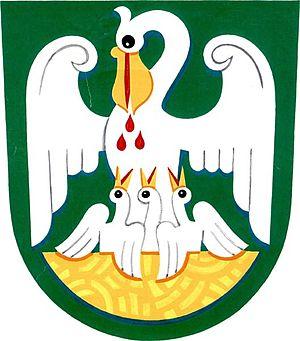
Vilémov est une commune du district et de la région d'Olomouc, en République tchèque. Sa population s'élevait à 427 habitants en 2018.